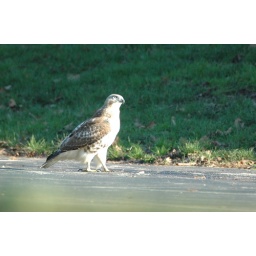
after just chased a squirrel across the grass in an office park.